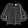
Label: Shirt